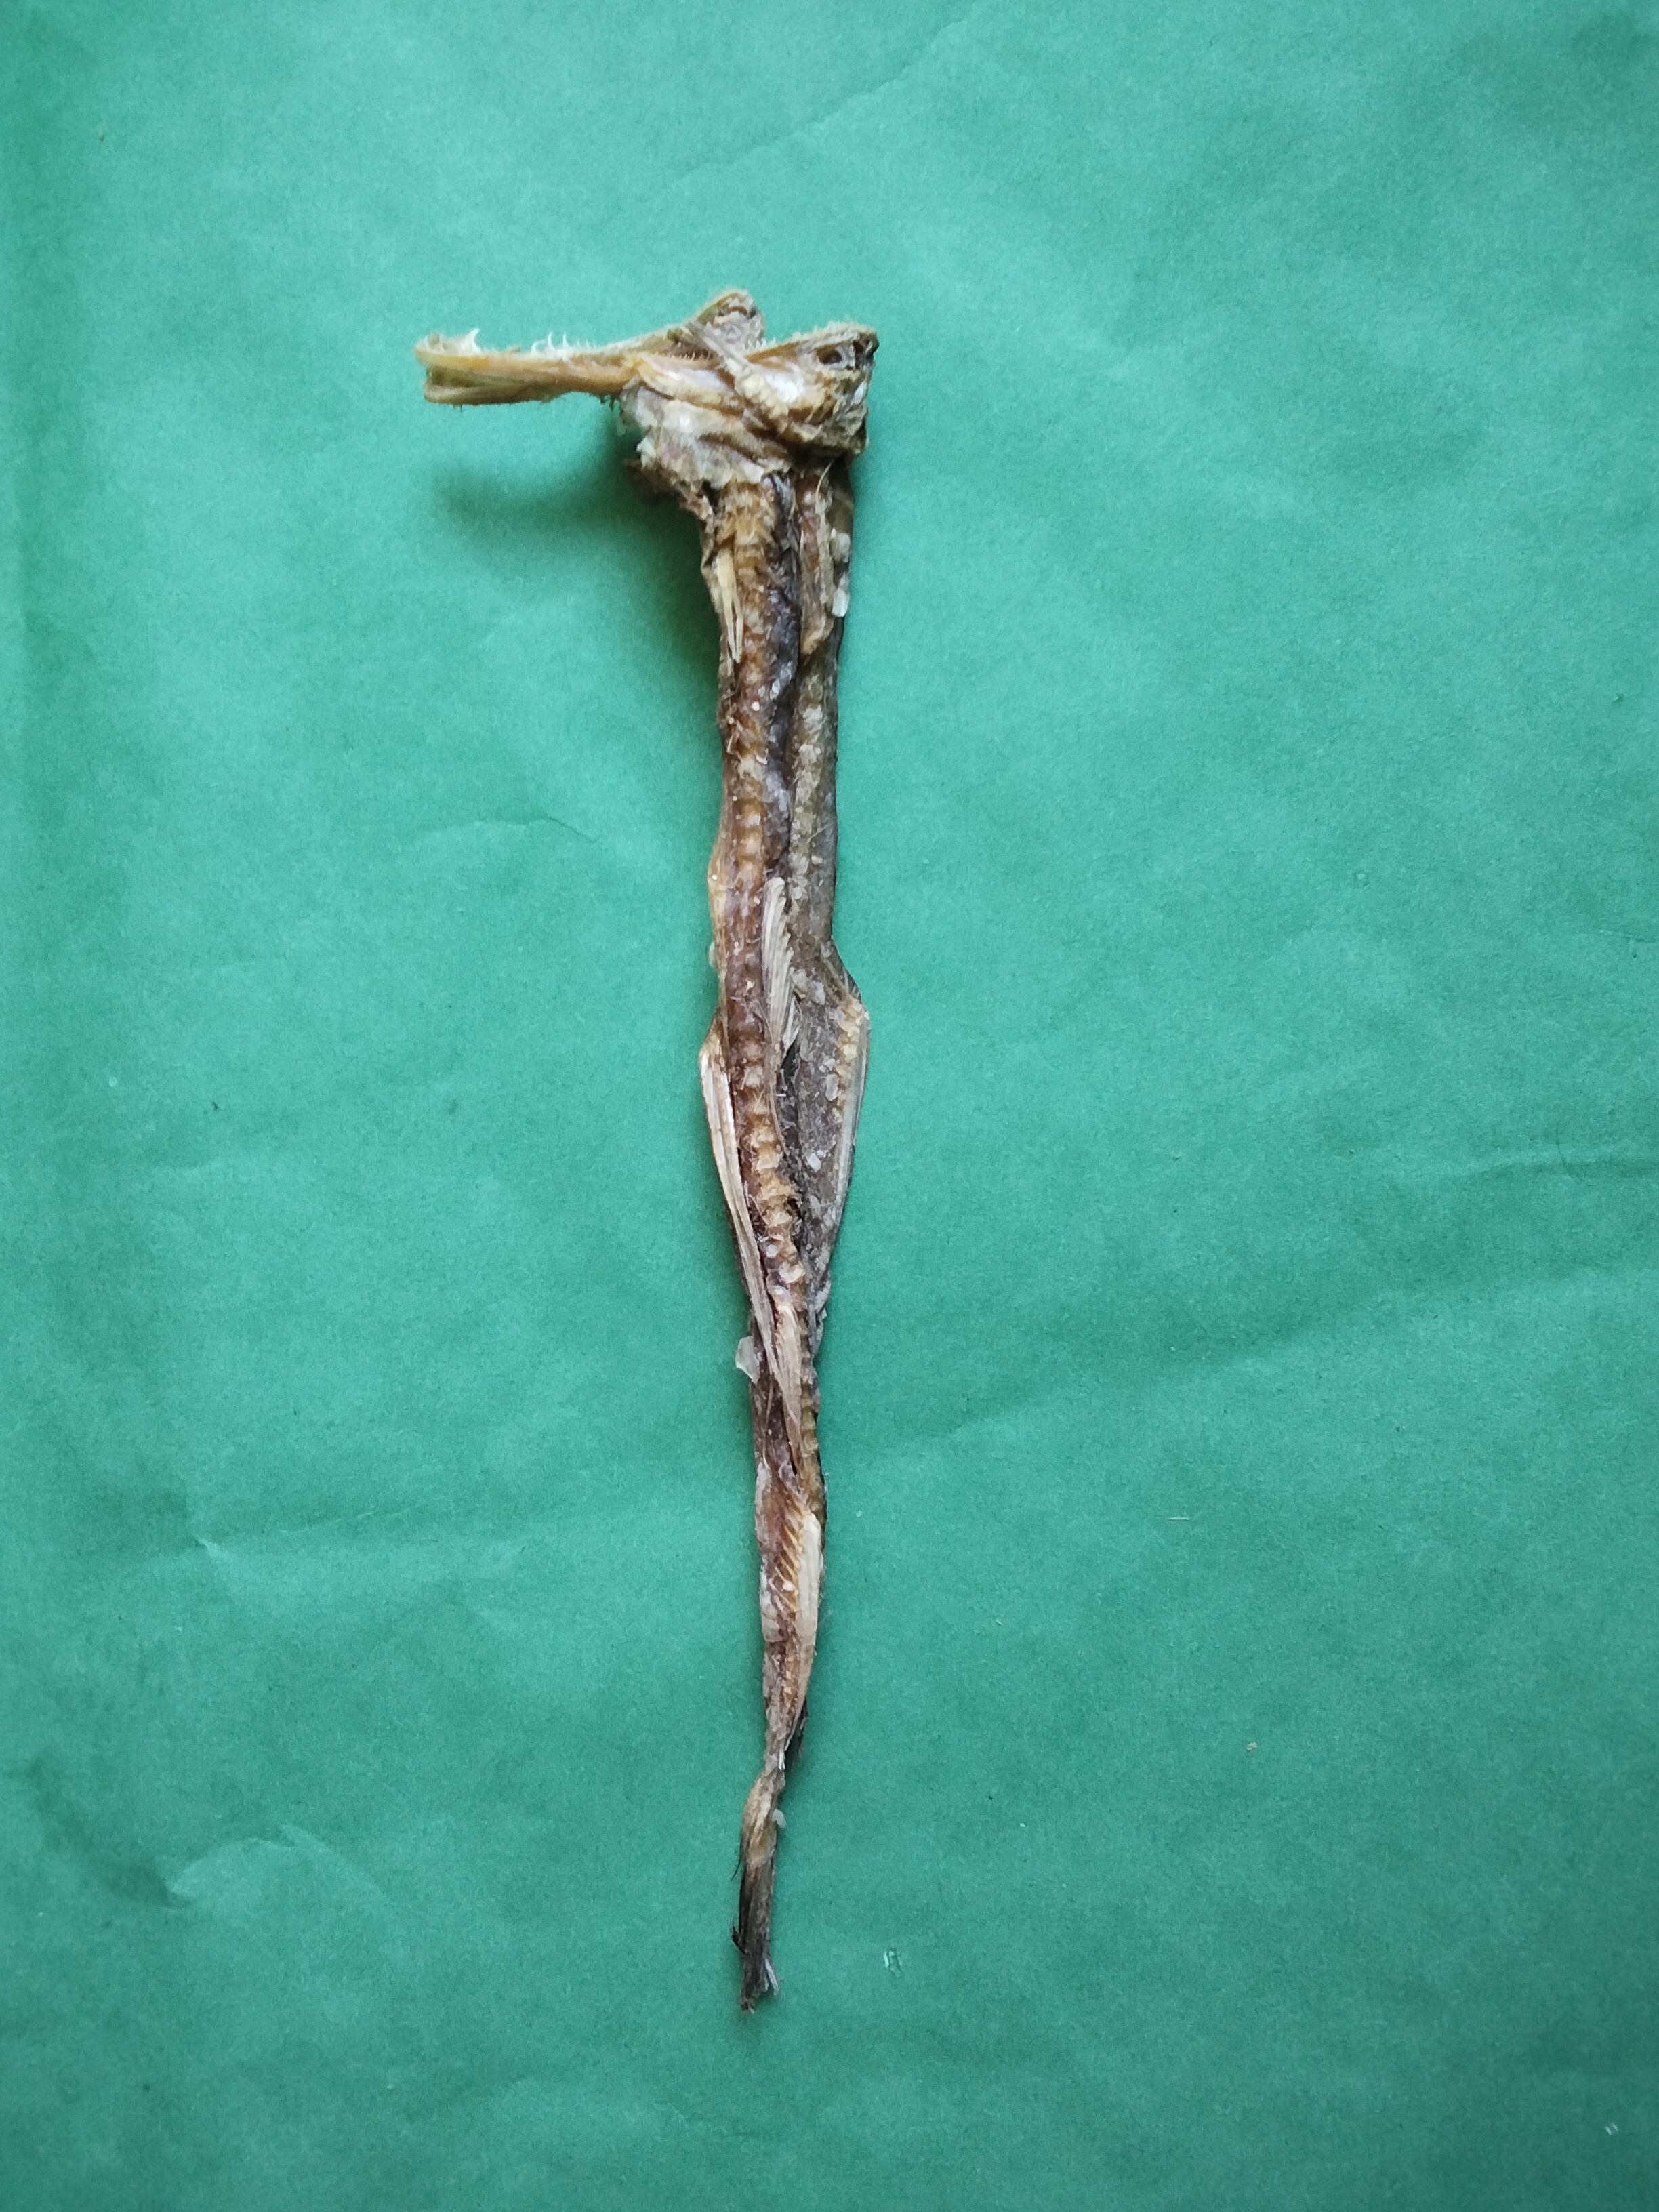
Species: Loitta